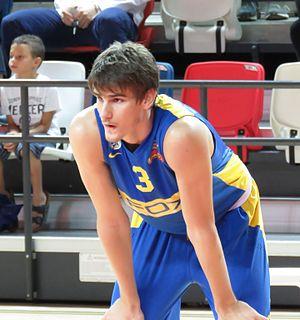
Dragan Bender, né le 17 novembre 1997 à Čapljina, en Bosnie-Herzégovine, est un joueur croato-bosnien de basket-ball. Il évolue aux postes d'ailier fort et de pivot.